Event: Ecuador Earthquake
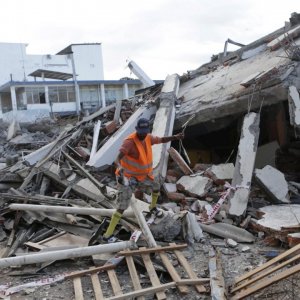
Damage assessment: damage